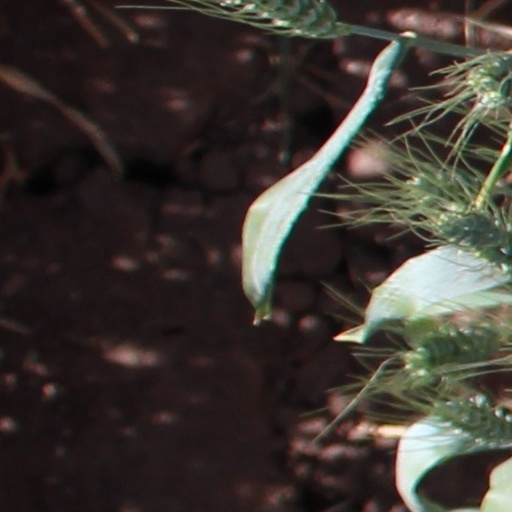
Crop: wheat